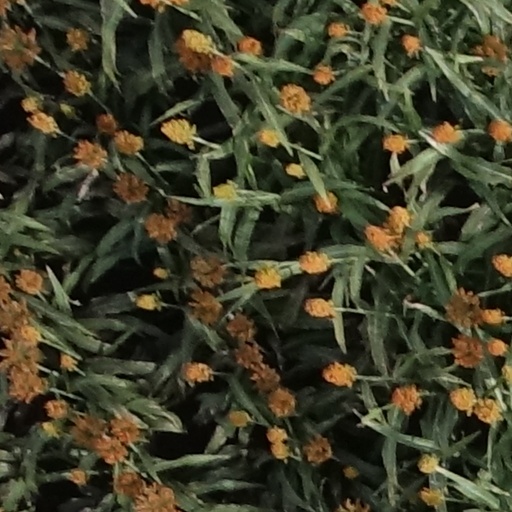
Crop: sorghum